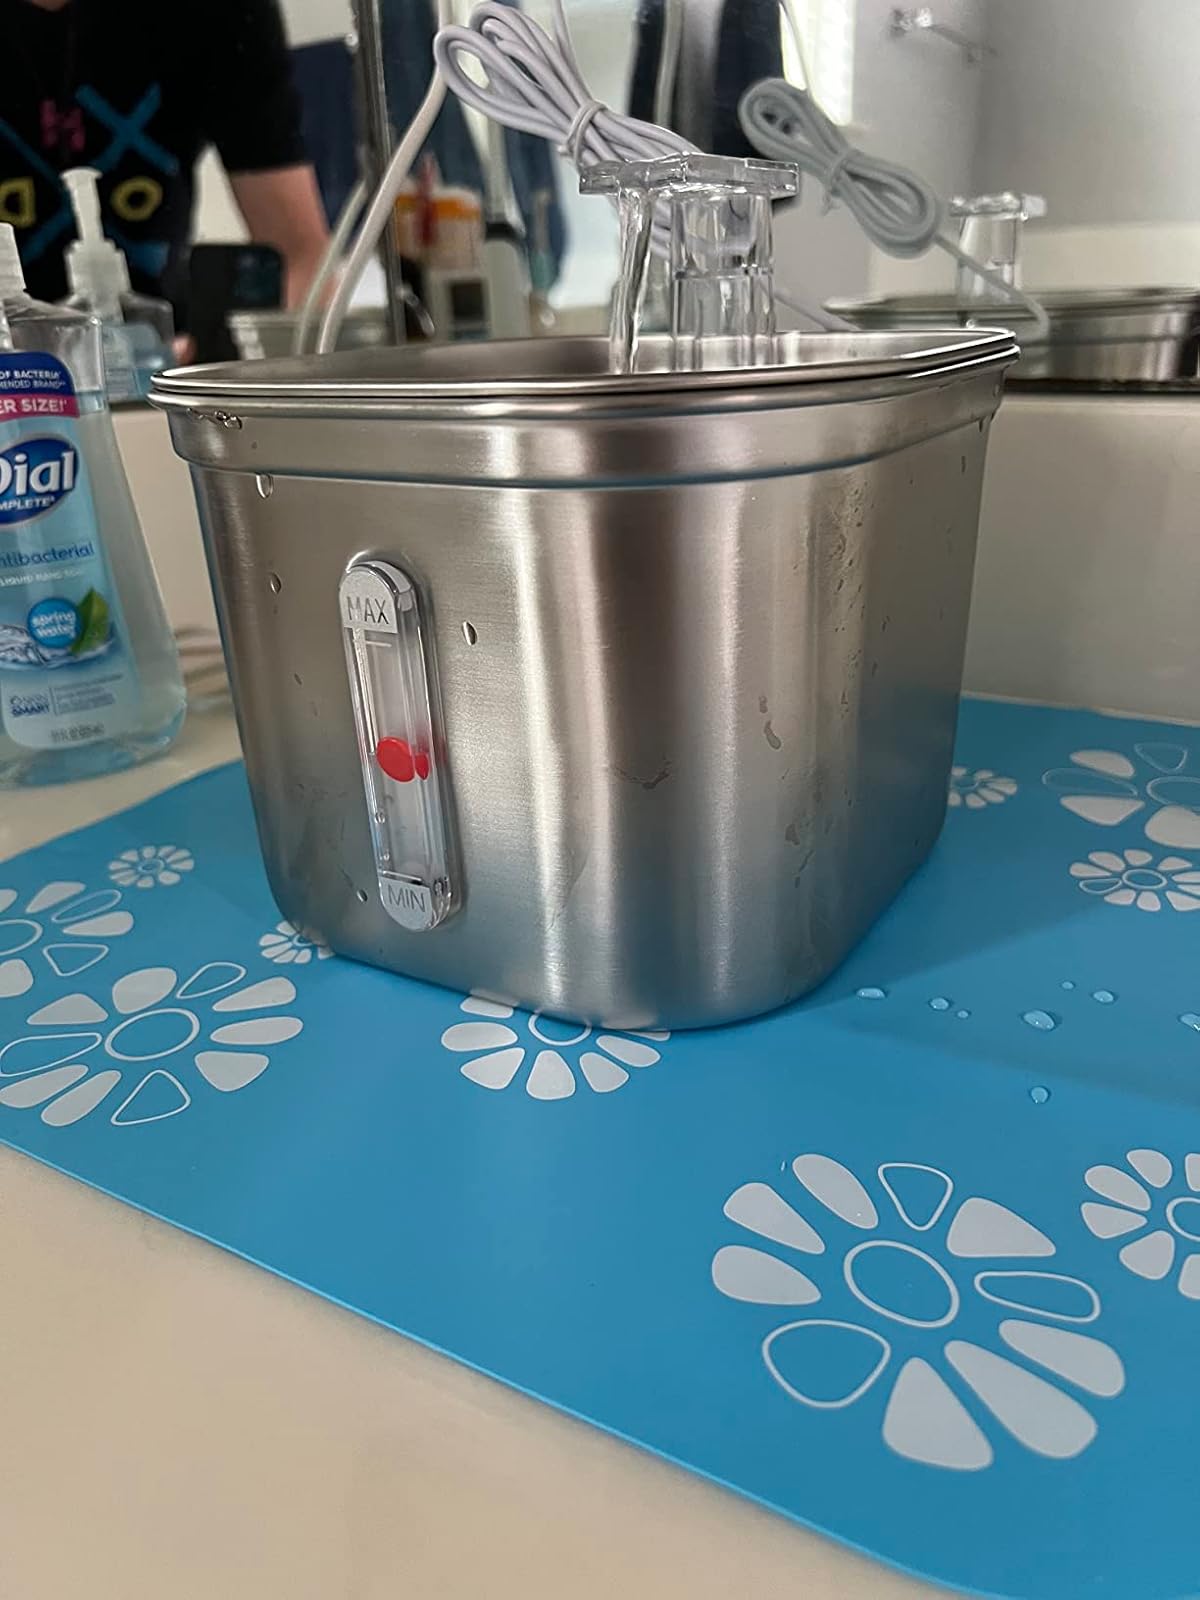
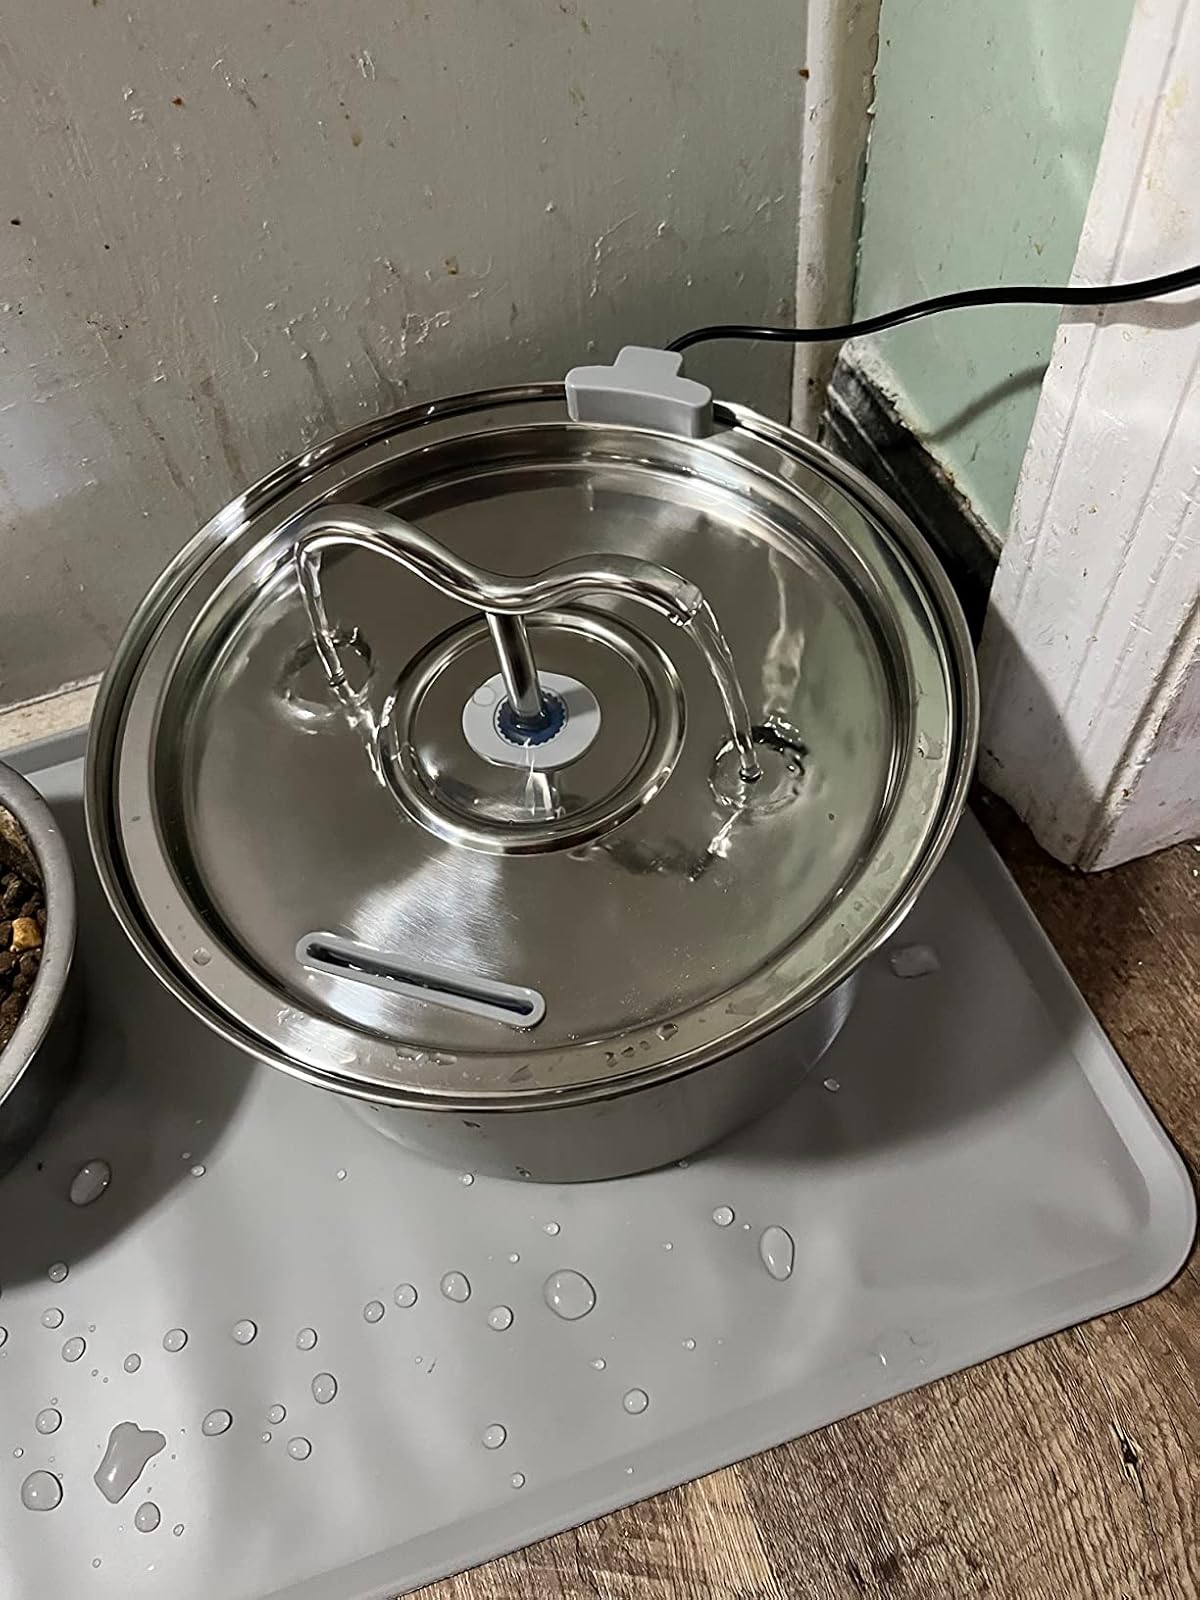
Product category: items_bowl
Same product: no